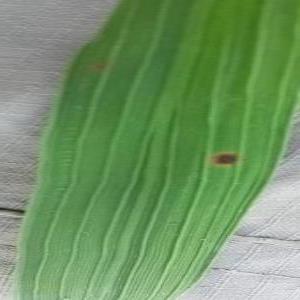
Disease: Brownspot